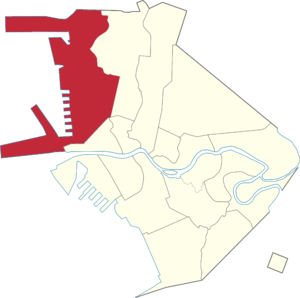
Manille aux Philippines est constituée de six circonscriptions législatives, chacune représentée par un député à la Chambre des représentants.